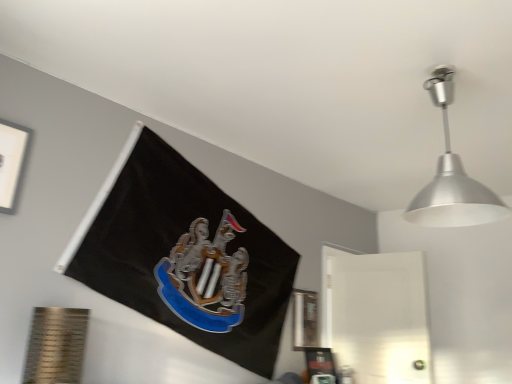
Question: Locate the 1st picture frame to the left of the silver metallic lampshade at upper right, counting from the anchor's position. Your answer should be formatted as a tuple, i.e. [(x, y)], where the tuple contains the x and y coordinates of a point satisfying the conditions above. The coordinates should be between 0 and 1, indicating the normalized pixel location of the point.
Answer: [(0.596, 0.831)]